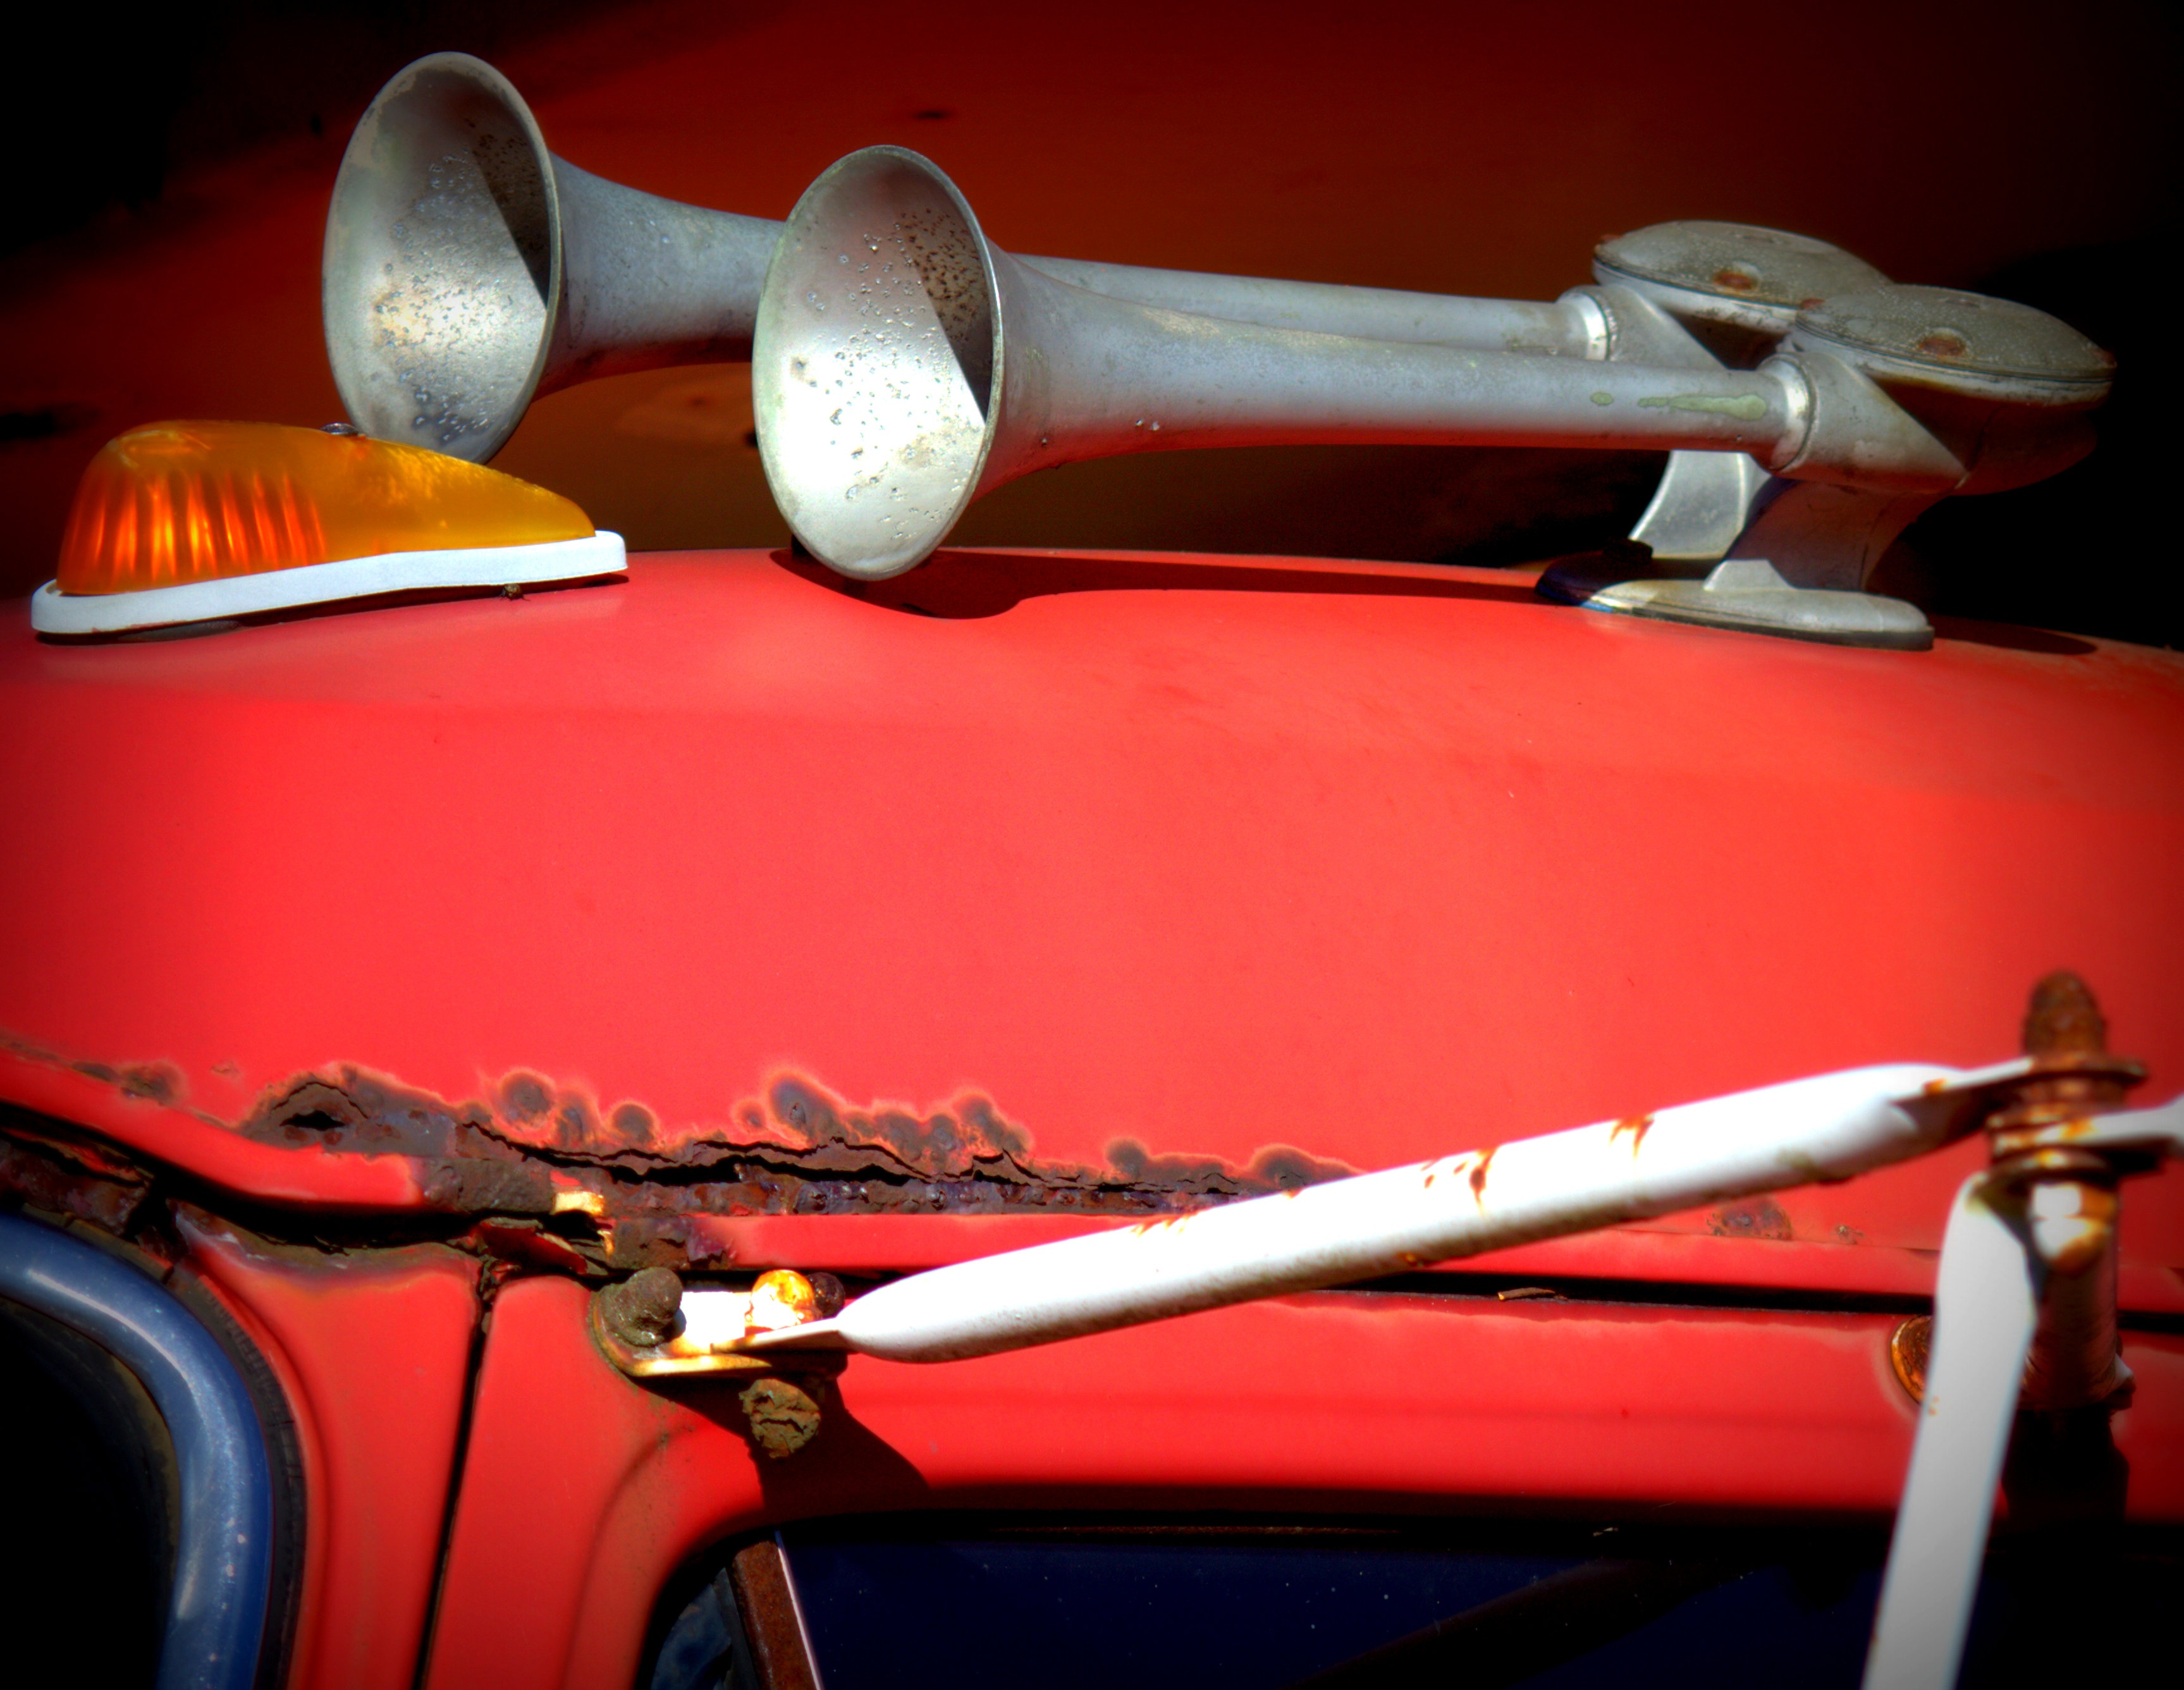
car, vintage, old, rust, horn, truck, red, vehicle, broken, metal, musical instrument, fire truck, rusty, wreck, salvage yard